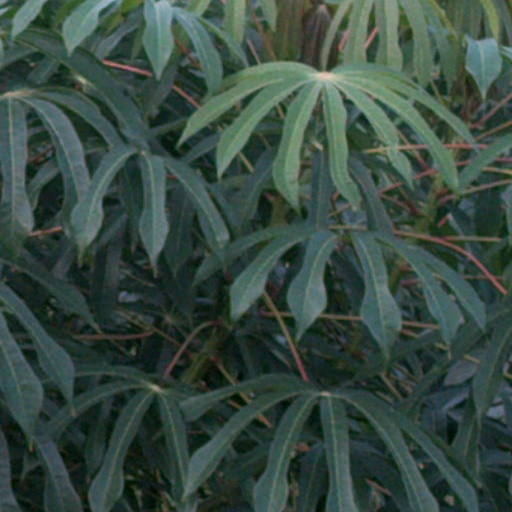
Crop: cassava